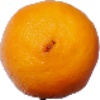
Label: lemon_meyer